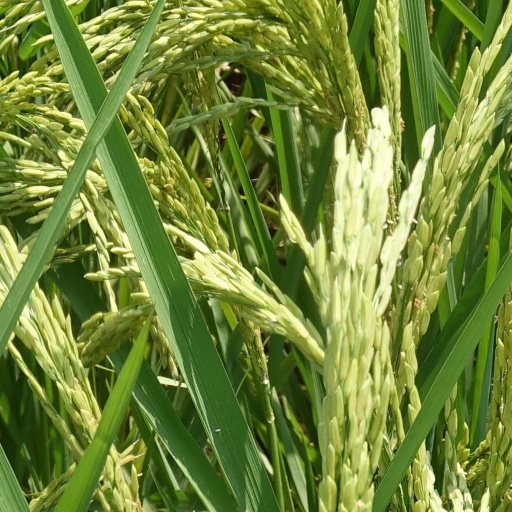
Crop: rice